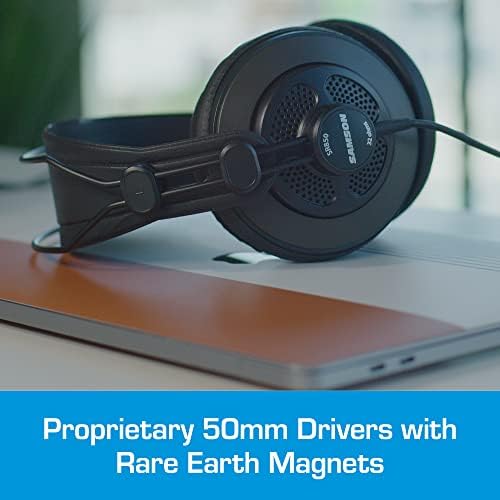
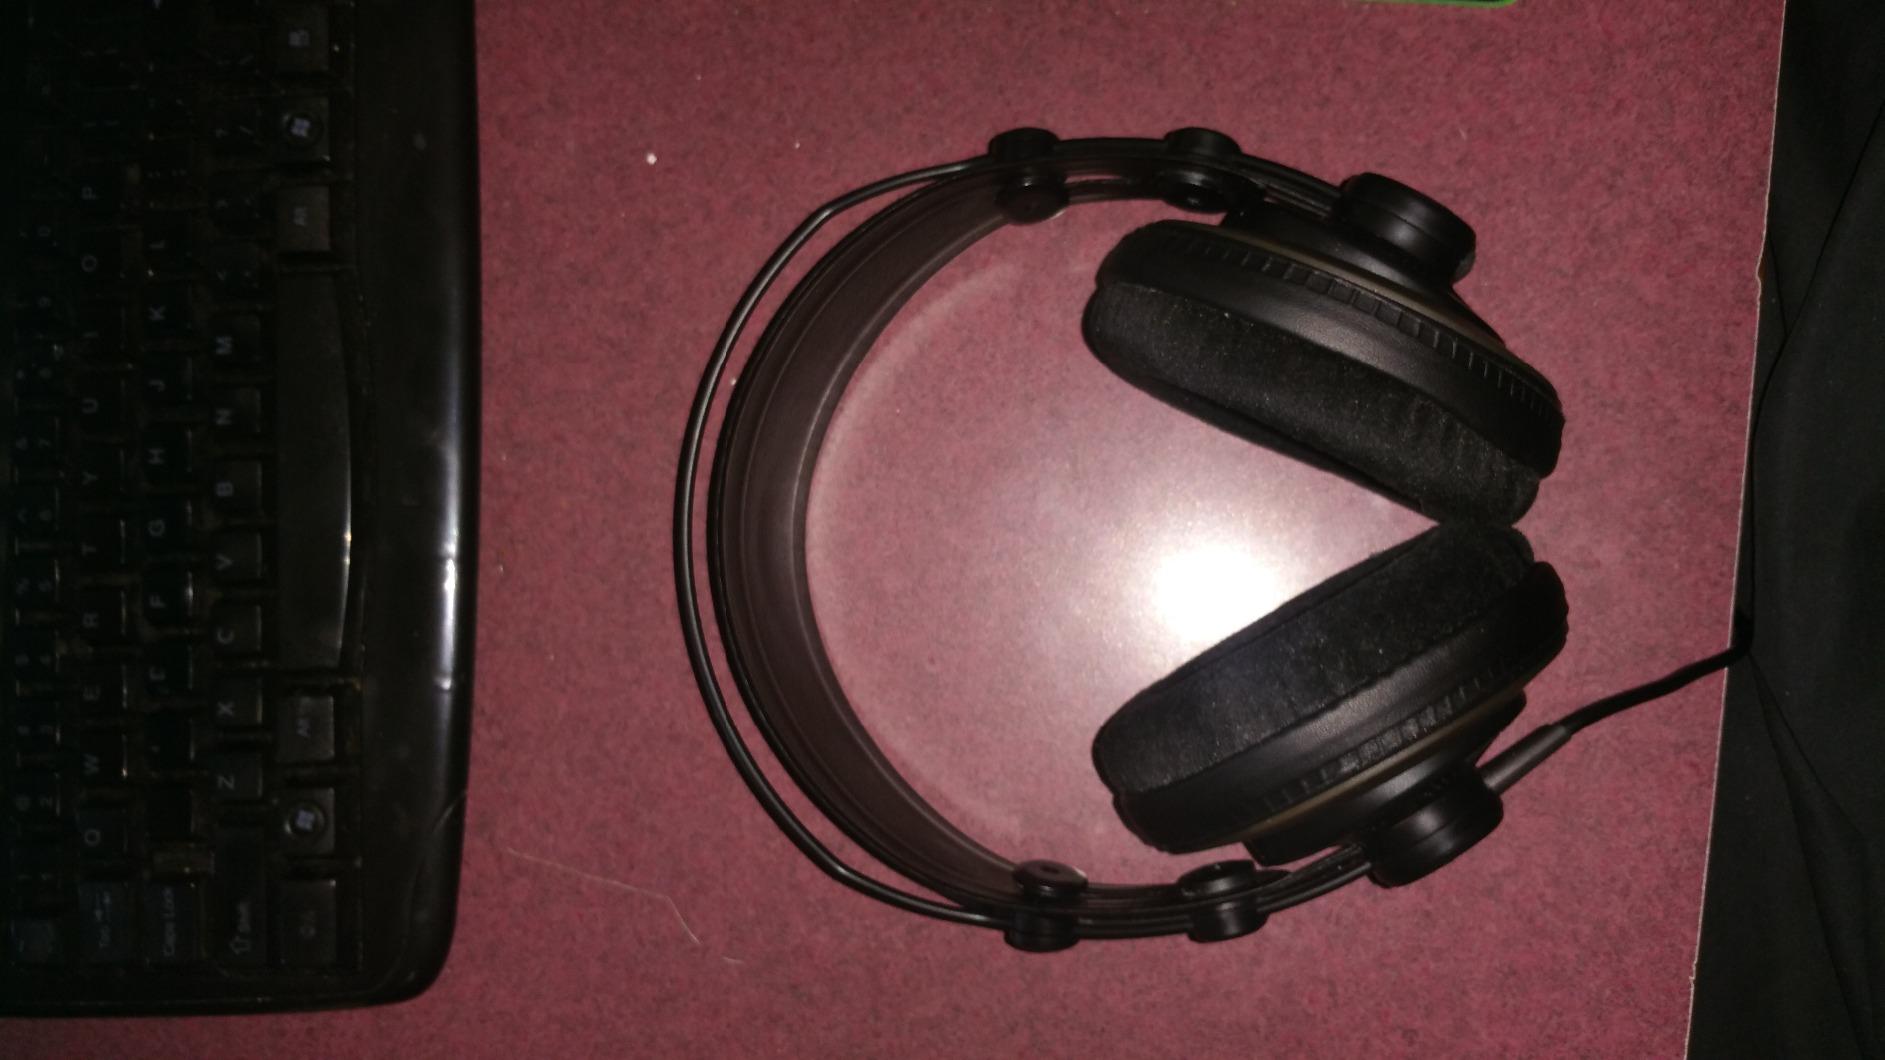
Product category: headphones
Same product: yes